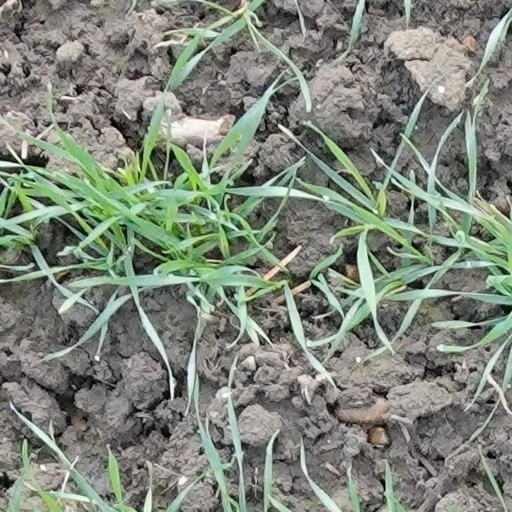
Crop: wheat